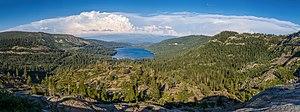
Le lac Donner est un lac d'eau douce du nord-est de la Californie, sur les contreforts est de la Sierra Nevada et à environ 18 km au nord-est du lac Tahoe. Une moraine sert un barrage naturel pour le lac. Le lac est situé dans la ville de Truckee, entre l'Interstate 80 au nord et Schallenberger Ridge au sud. Les voies de l'Union Pacific Railroad longent la Schallenberger Ridge et suivent de près la route du chemin de fer transcontinental d'origine. La route historique 40 suit la rive nord, puis grimpe au col Donner, d'où l'ensemble du lac peut être vu.